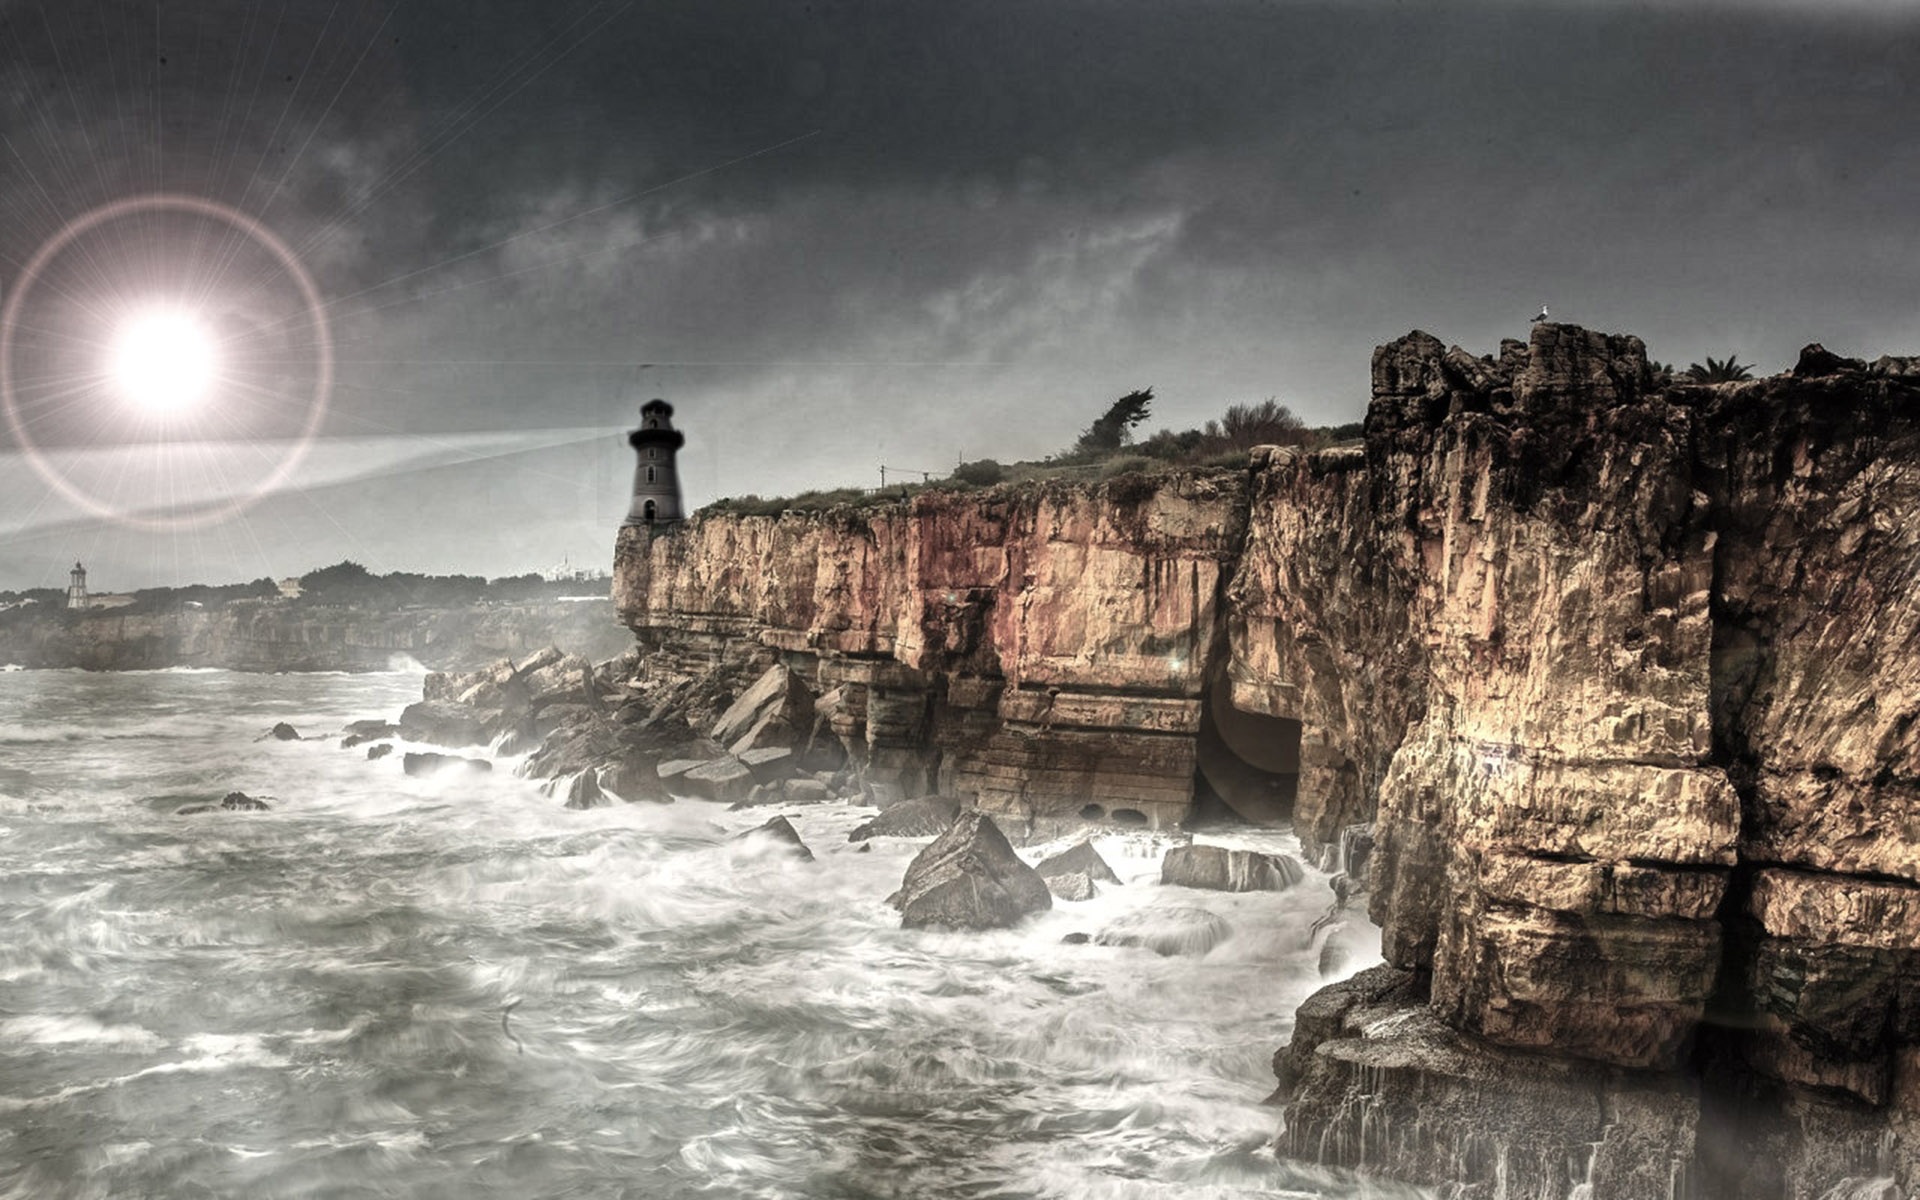
landscape, sea, coast, nature, sky, wave, cliff, weather, terrain, hdr, photoshop, wind wave